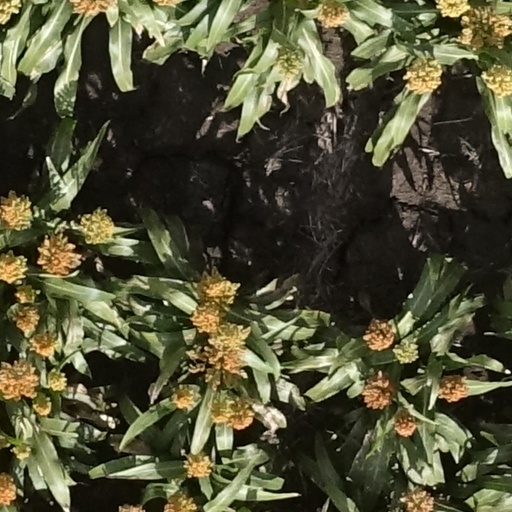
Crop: sorghum